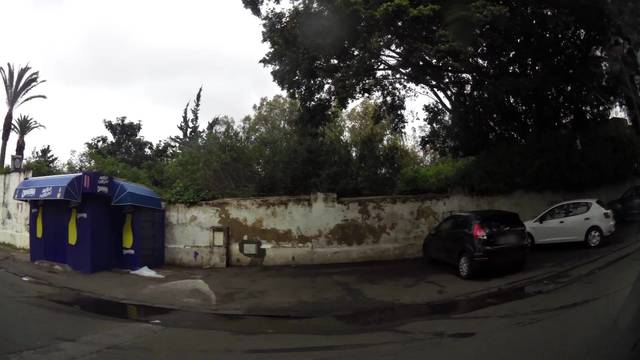
Region: Morocco
Coordinates: 33.573, -7.622